Giovanni Battista Gaulli

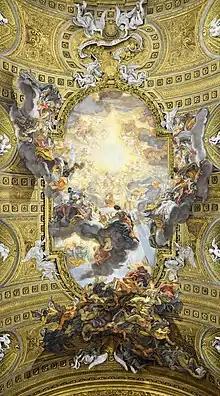
"Triumph of the Name of Jesus" (1674)

Gaulli's nave masterpiece, the "Triumph of the Name of Jesus" (also known as the "Worship", "Adoration", or "Triumph of the Holy Name of Jesus"), is an allegory of the work of the Jesuits that envelops worshippers (or observers) below into the whirlwind of devotion. Swirling figures in the dark distal (entry) border of the composition frame base the open sky, ever rising upward toward a celestial vision of infinite depth. The light from Jesus' name - IHS - and symbol of the Jesuit order is gathered by patrons and saints above the clouds; while in the darkness below, a fusillade of brilliance scatters heretics, as if smitten by blasts of the Last Judgment. The great theatrical effect here inspired and developed under his mentor, prompted critics to label Gaulli a "Bernini in paint" or a "mouthpiece of Bernini's ideas".